Australian Youth Climate Coalition

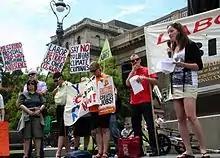
Demonstration in Melbourne (2009)

In the 2010s, the Australian Youth Climate Coalition frequently sent a youth delegation to the United Nations Conferences on Climate Change to advocate on behalf of young people. For the 2008 conference in Poznań, Poland, the Australian delegation travelled through ten nations to reach the summit. Similarly in December 2009, the organisation sent a second youth delegation to the 2009 United Nations Climate Change Conference along with other members of the Youth Climate Movement.